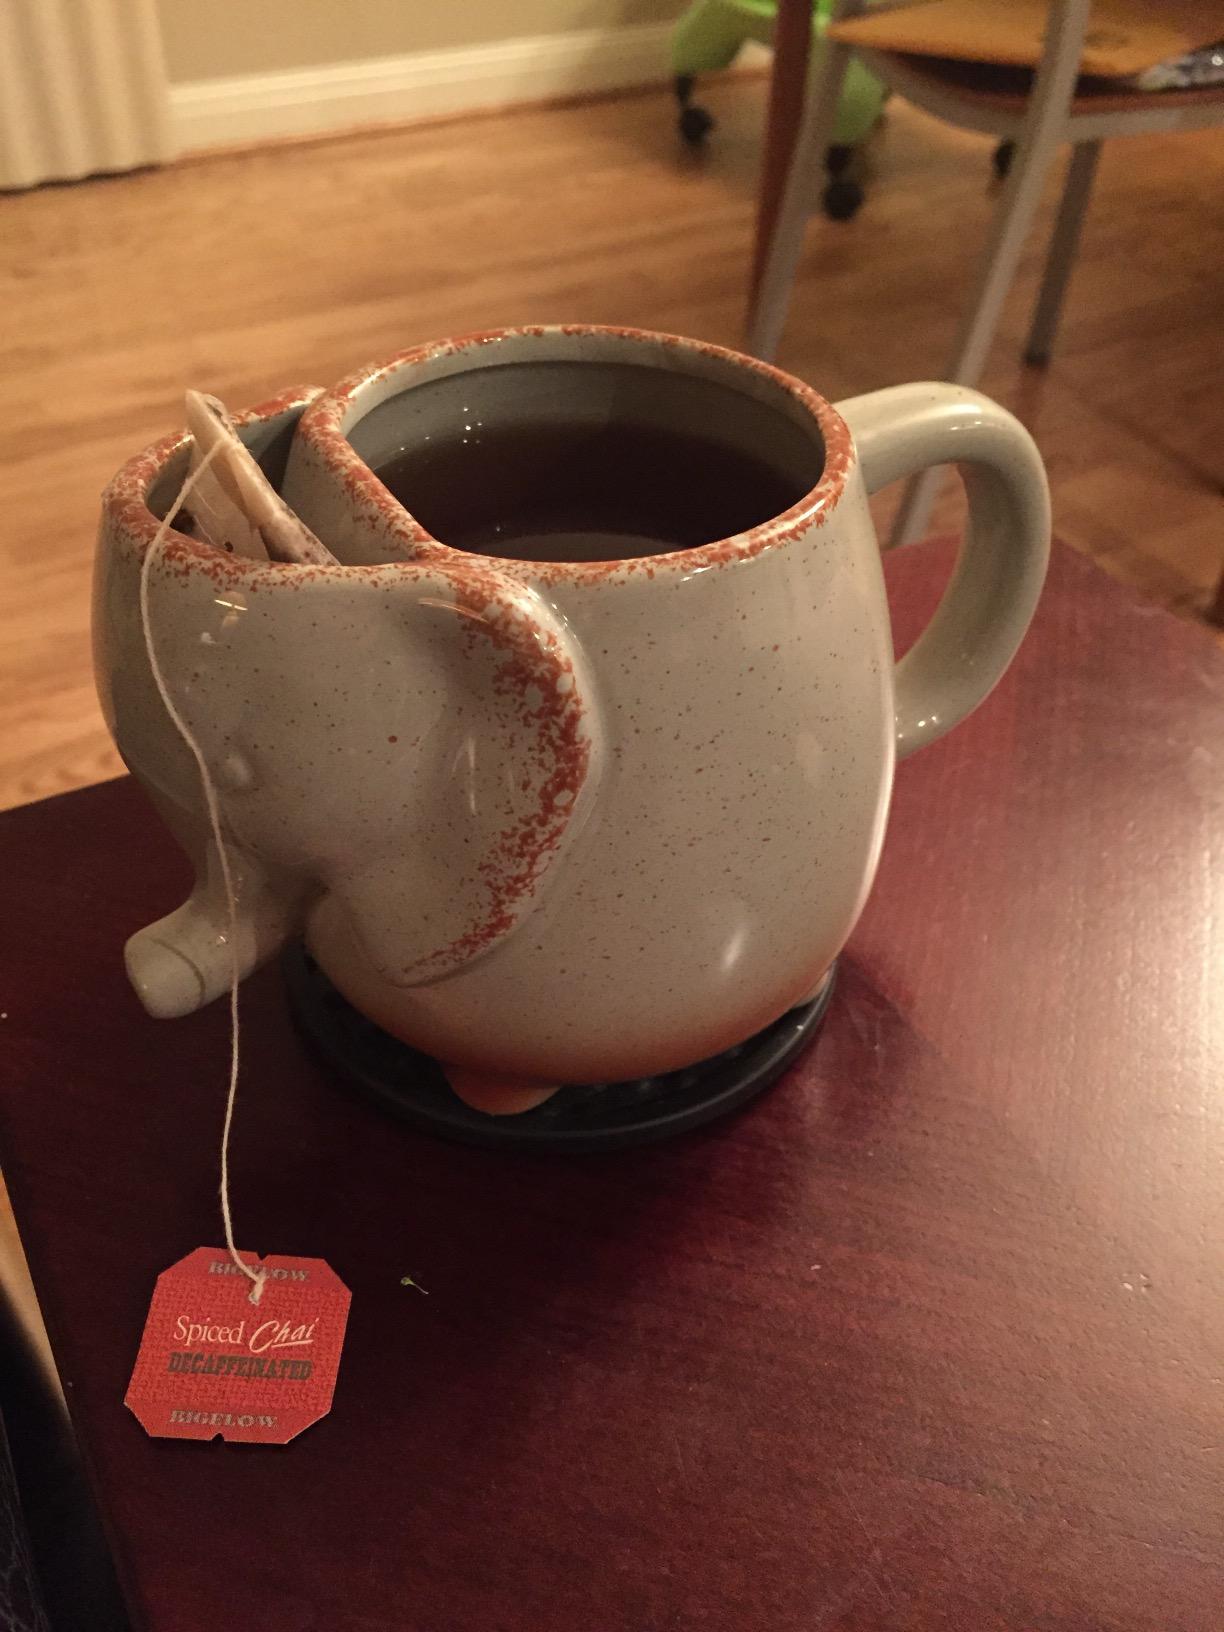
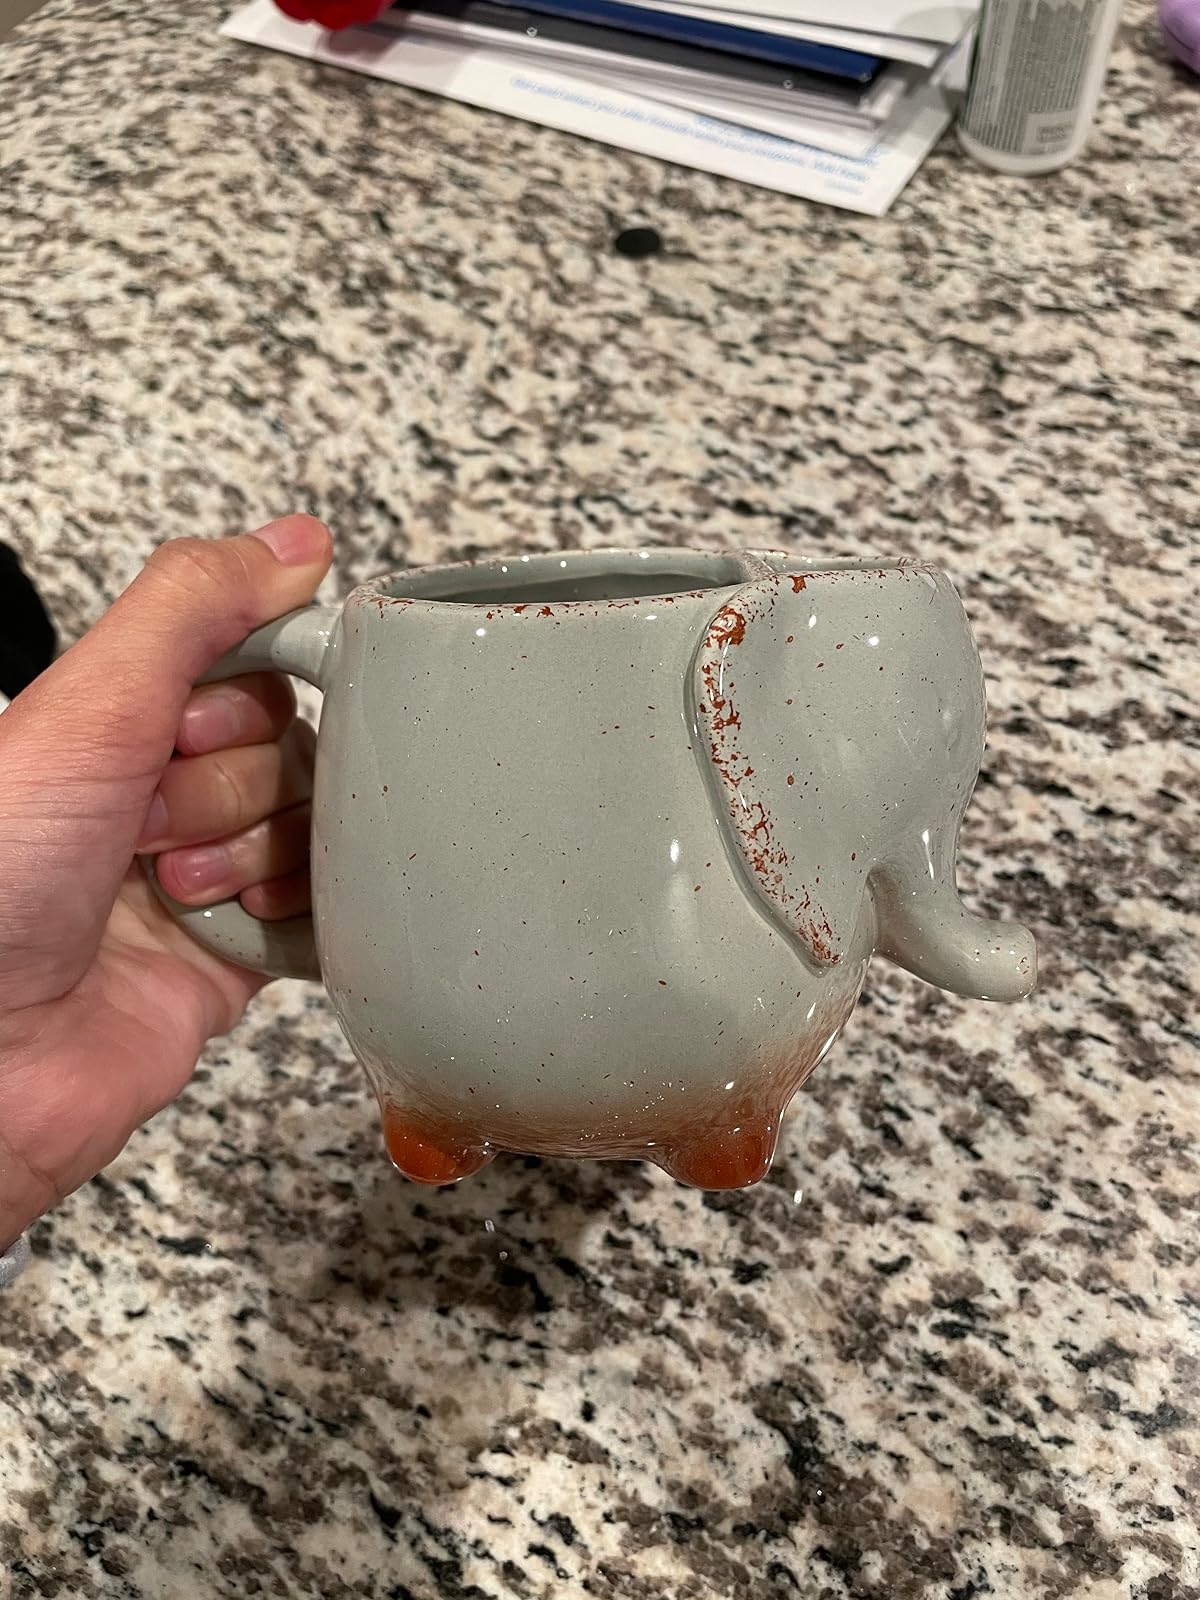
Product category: items_mug
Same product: yes